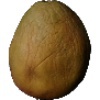
Label: Papaya 1